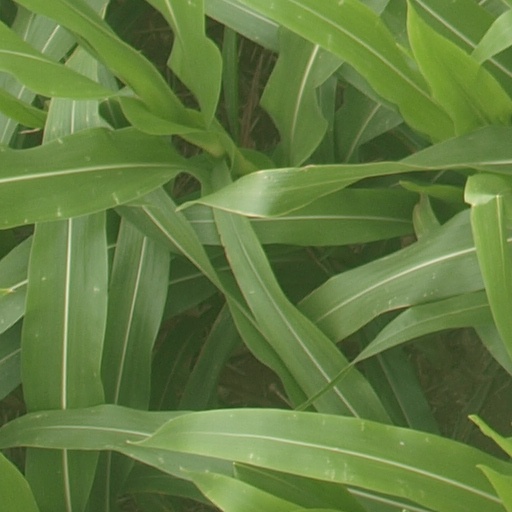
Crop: maize; corn